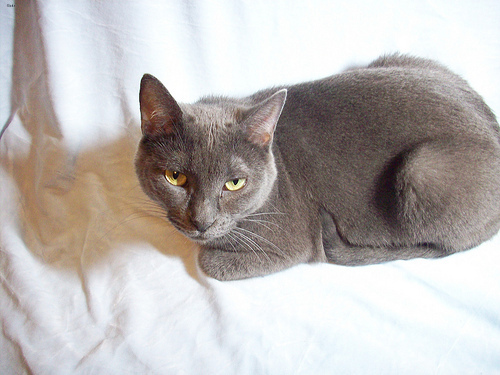
Breed: russian blue